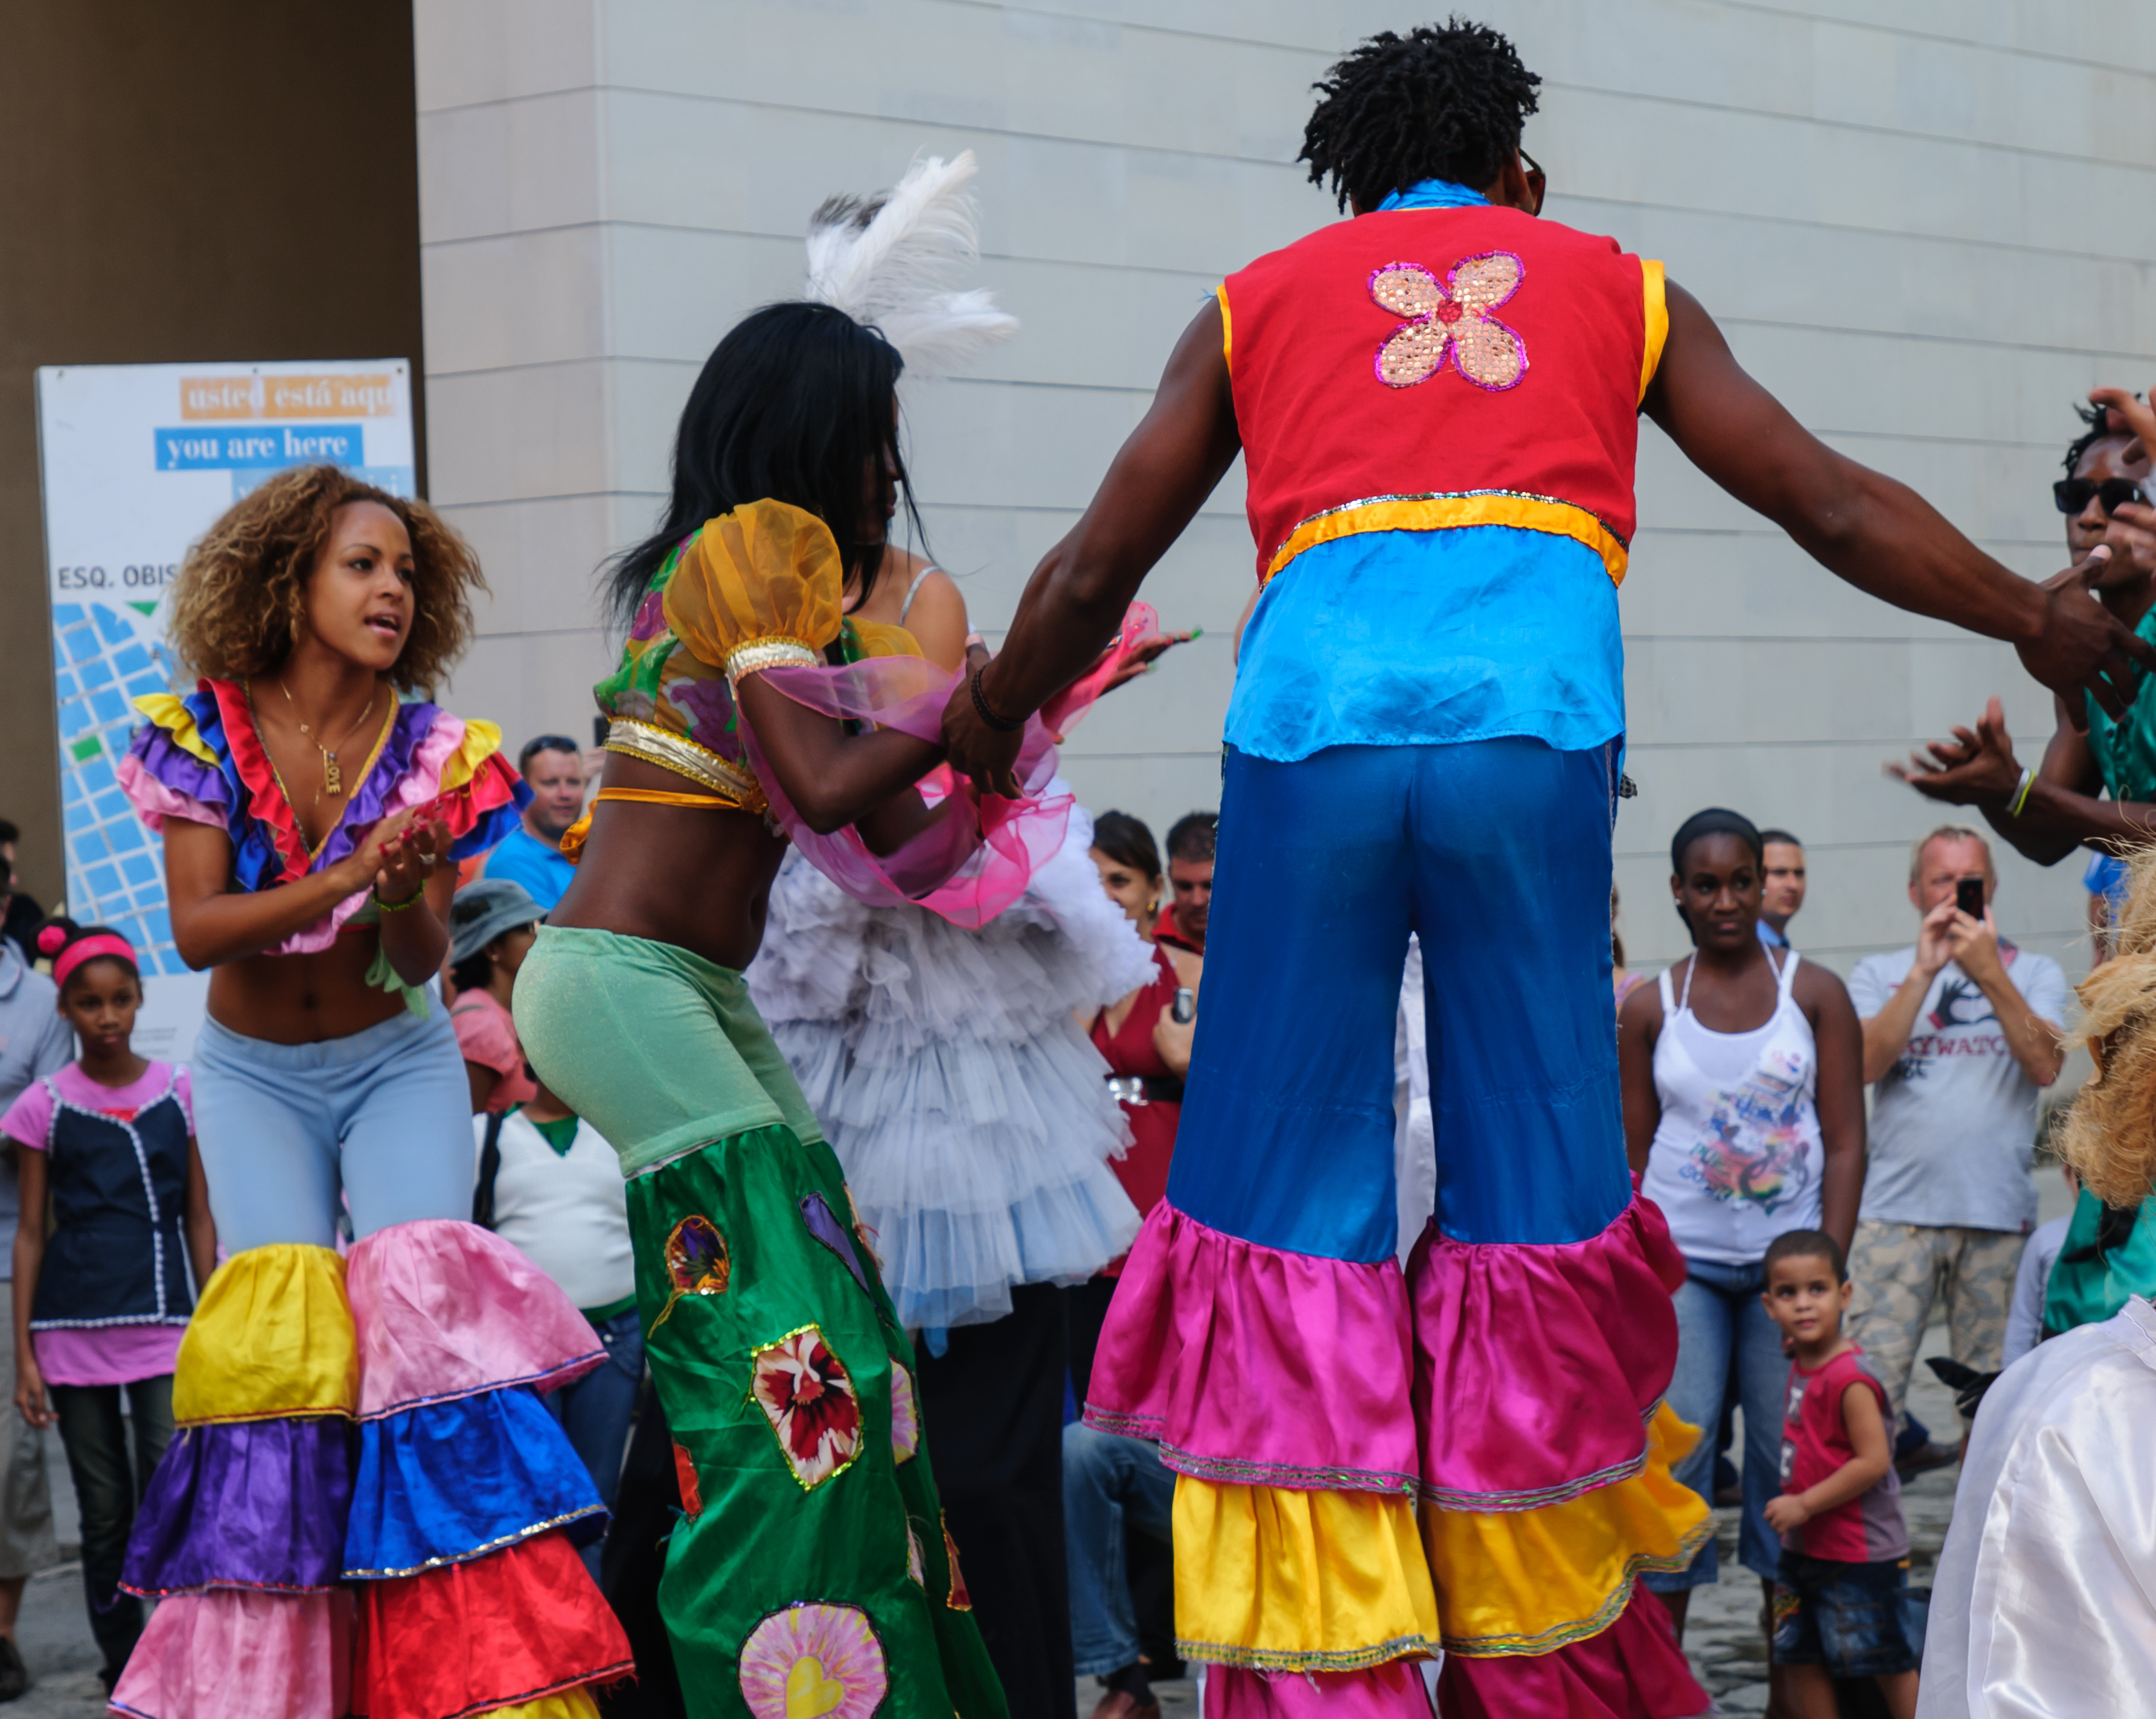
clothing, cuba, festival, costume, d300, lahabana